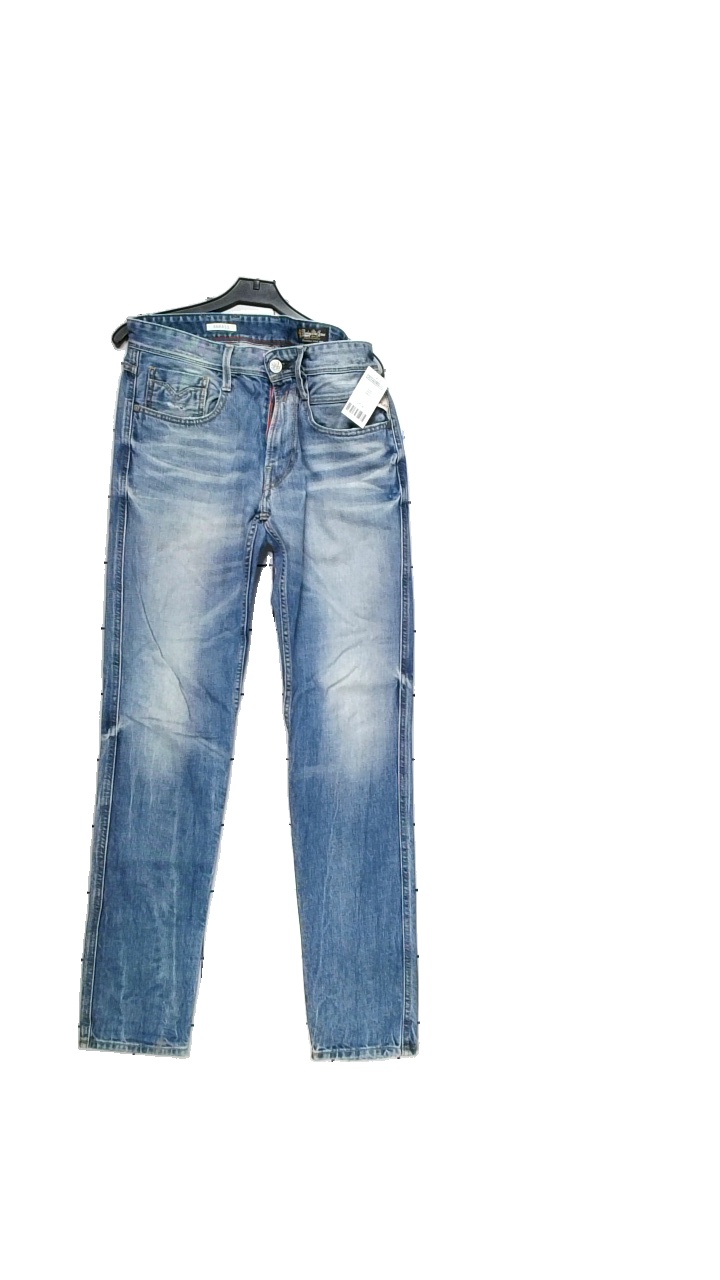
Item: Jeans (Ladies)
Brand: Replay
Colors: Blue
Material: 100% cotton
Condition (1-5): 4
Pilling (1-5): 5
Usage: Reuse
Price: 100-150